Medieval music

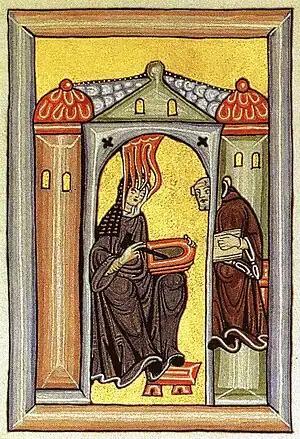
Hildegard of Bingen, one of the best-known composers of sacred monophony

Concerning rhythm, this period had several dramatic changes in both its conception and notation. During the early medieval period there was no method to notate rhythm, and thus the rhythmical practice of this early music is subject to debate among scholars. The first kind of written rhythmic system developed during the 13th century and was based on a series of modes. This rhythmic plan was codified by the music theorist Johannes de Garlandia, author of the "De Mensurabili Musica", the treatise which defined and most completely elucidated these rhythmic modes. In his treatise Johannes de Garlandia describes six "species" of mode, or six different ways in which longs and breves can be arranged. Each mode establishes a rhythmic pattern in beats (or "tempora") within a common unit of three "tempora" (a "perfectio") that is repeated again and again. Furthermore, notation without text is based on chains of "ligature"s (the characteristic notations by which groups of notes are bound to one another).